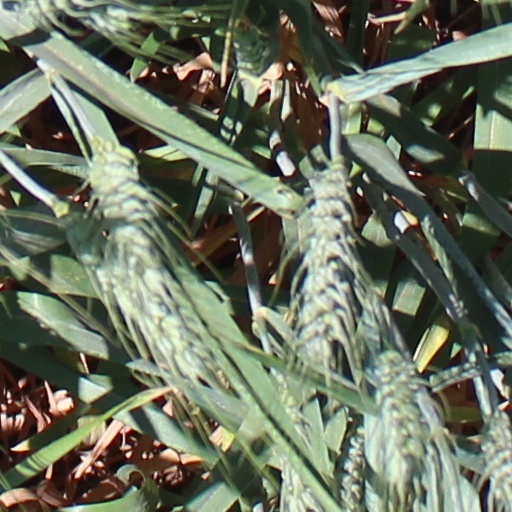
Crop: wheat